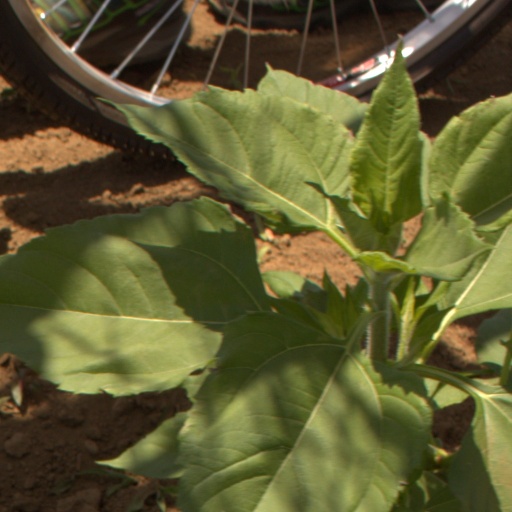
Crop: Jerusalem artichoke